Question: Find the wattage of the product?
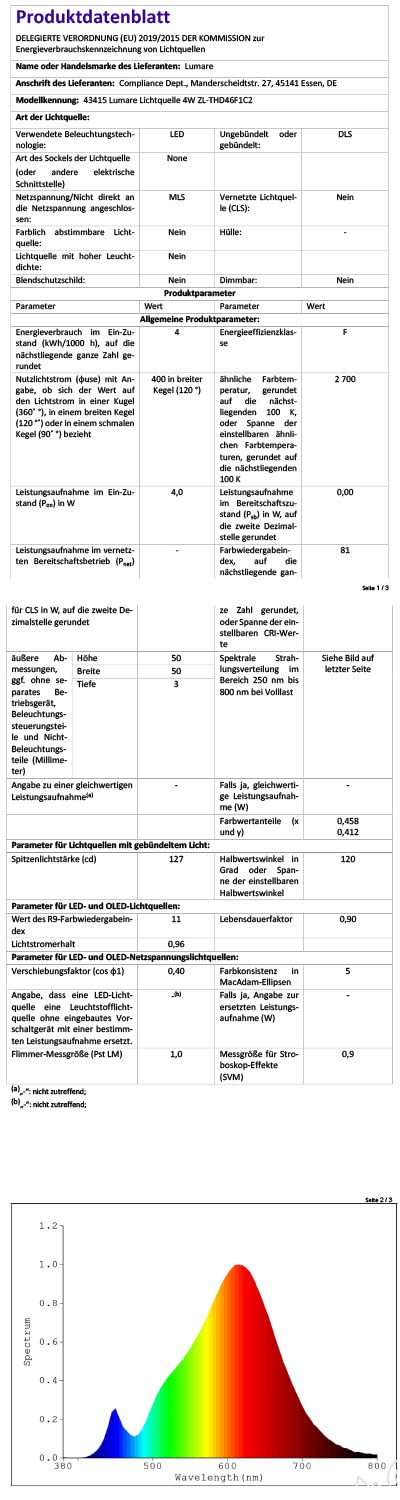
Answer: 4.0 watt